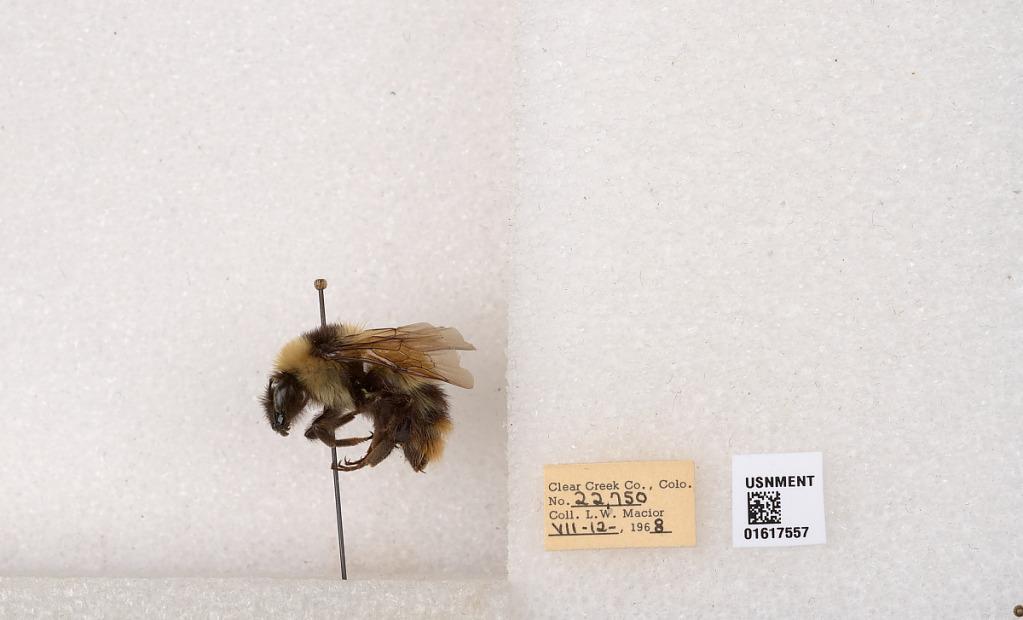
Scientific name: Bombus kirbyellus
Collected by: L. Macior
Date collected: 1968-7-12
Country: United States
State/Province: Colorado
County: Clear Creek
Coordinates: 39.6891, -105.644